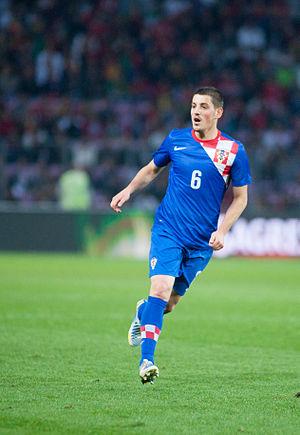
Arijan Ademi est un footballeur croate et macédonien, d'origine albanaise né le 29 mai 1991 à Šibenik. Il évolue au poste de milieu défensif au Dinamo Zagreb.